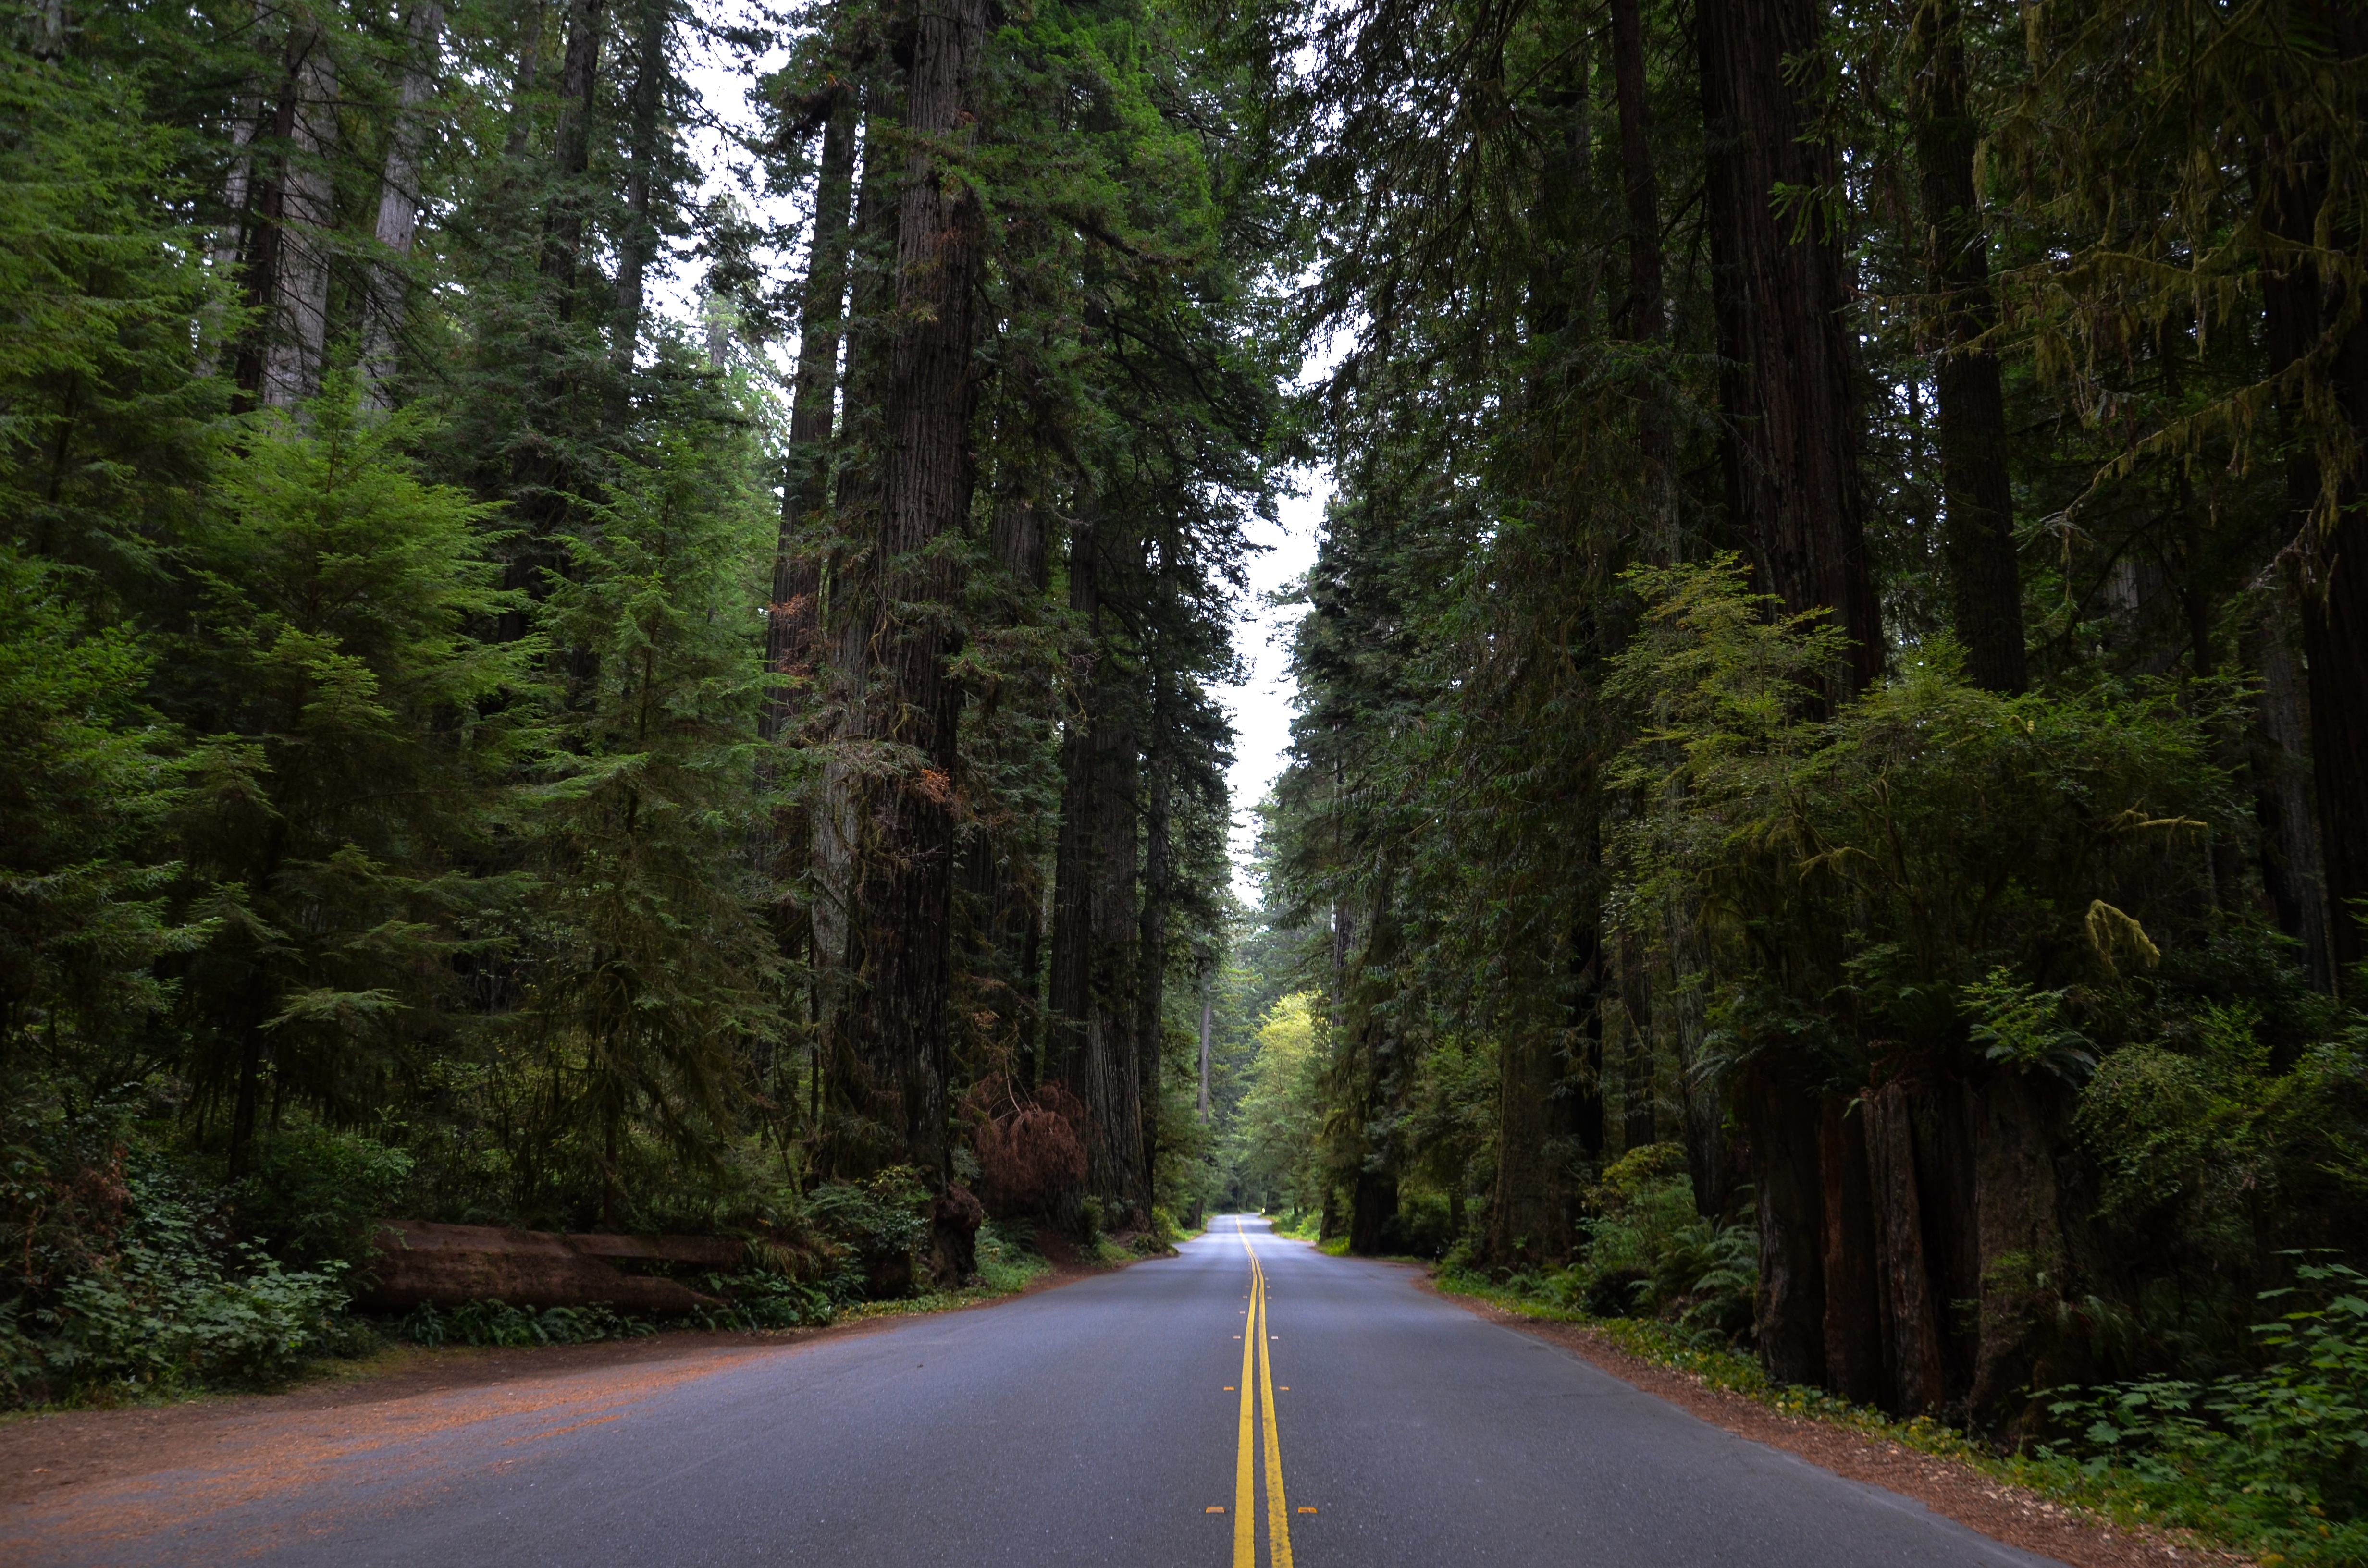
tree, nature, forest, wilderness, plant, road, trail, leaf, jungle, autumn, usa, america, california, redwood, infrastructure, rainforest, woodland, habitat, ecosystem, sequoia trees, ladybird johnson grove, redwood national park, prairie creek redwoods state park, biome, old growth forest, natural environment, atmospheric phenomenon, woody plant, temperate broadleaf and mixed forest, temperate coniferous forest